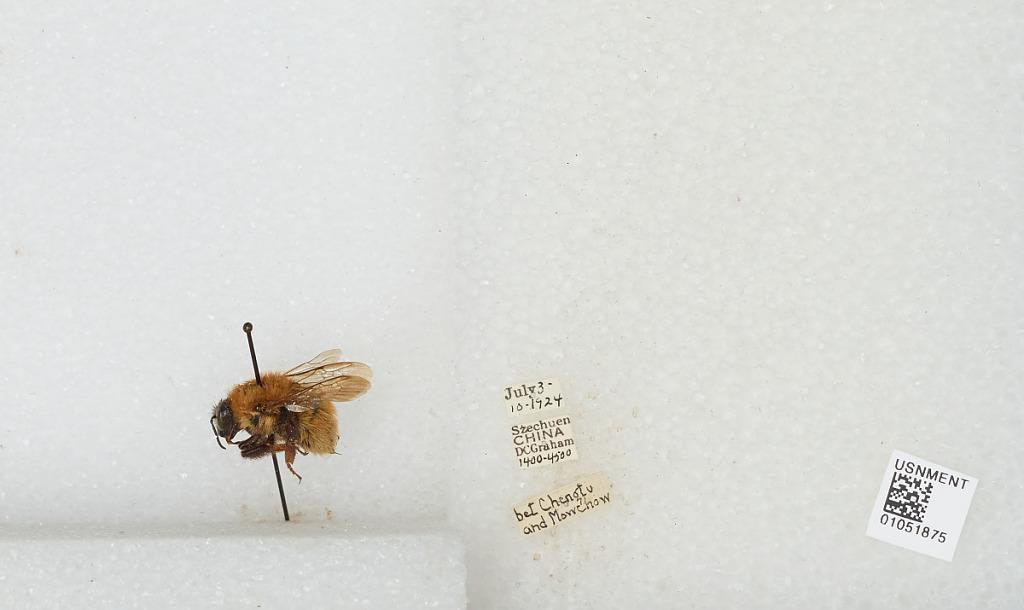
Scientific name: Bombus sp.
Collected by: D. Graham
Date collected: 1924-7-3
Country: China
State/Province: Sichuan
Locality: Between Chengdu and Mowchow